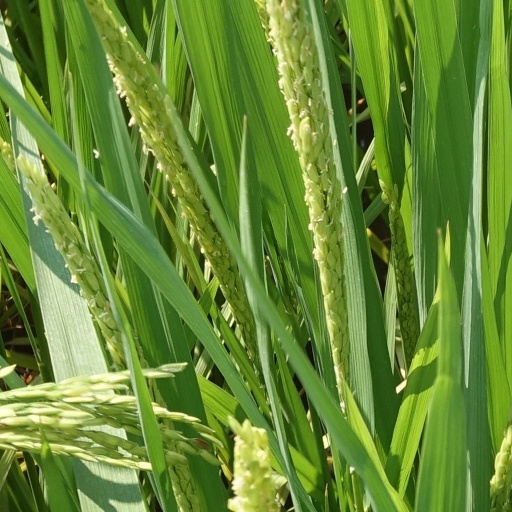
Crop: rice